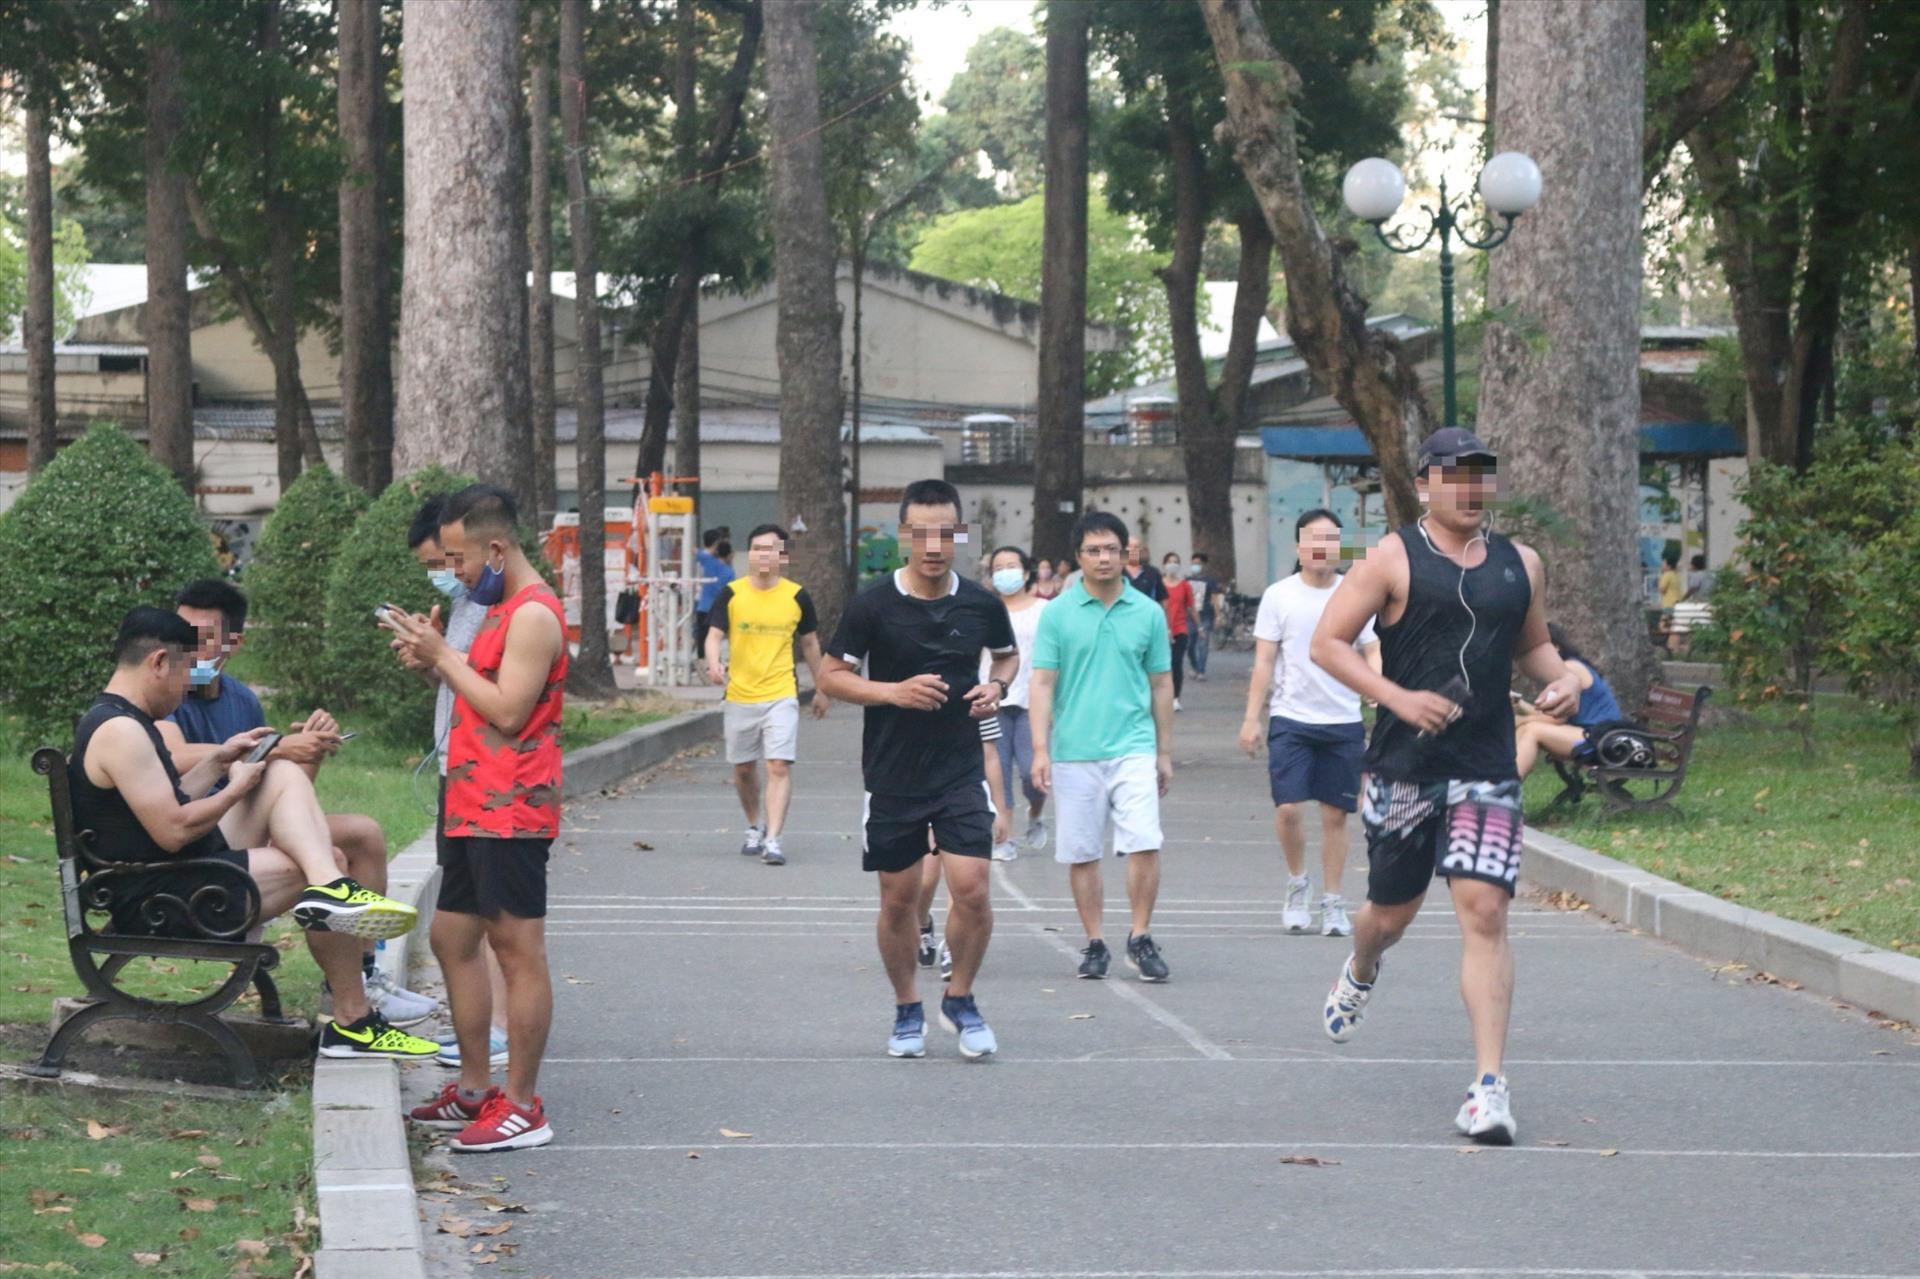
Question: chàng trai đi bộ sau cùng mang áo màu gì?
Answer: chàng trai mang áo màu vàng